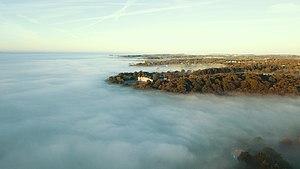
Le Château de Clermont face à un océan de nuages un matin d'automne 2018. Le Cellier 44 Loire Atlantique. Vallée de la Loire.
Le Cellier est une commune de l'Ouest de la France, située dans le département de la Loire-Atlantique, en région Pays de la Loire.
Le château de Clermont, construit entre 1643 et 1649, est un château situé sur la commune du Cellier, dans le département français de la Loire-Atlantique.